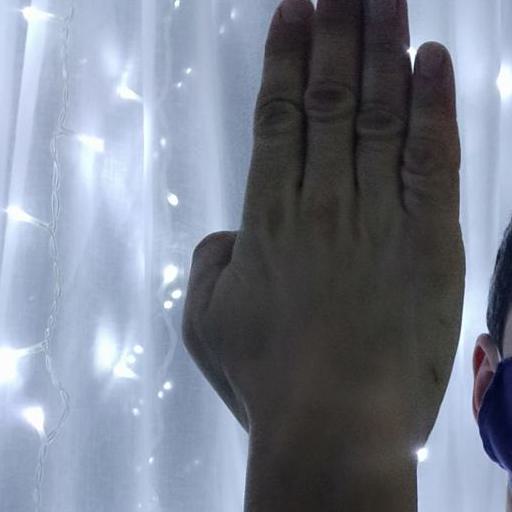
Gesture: stop_inverted